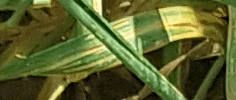
Label: Wheat___Yellow_Rust